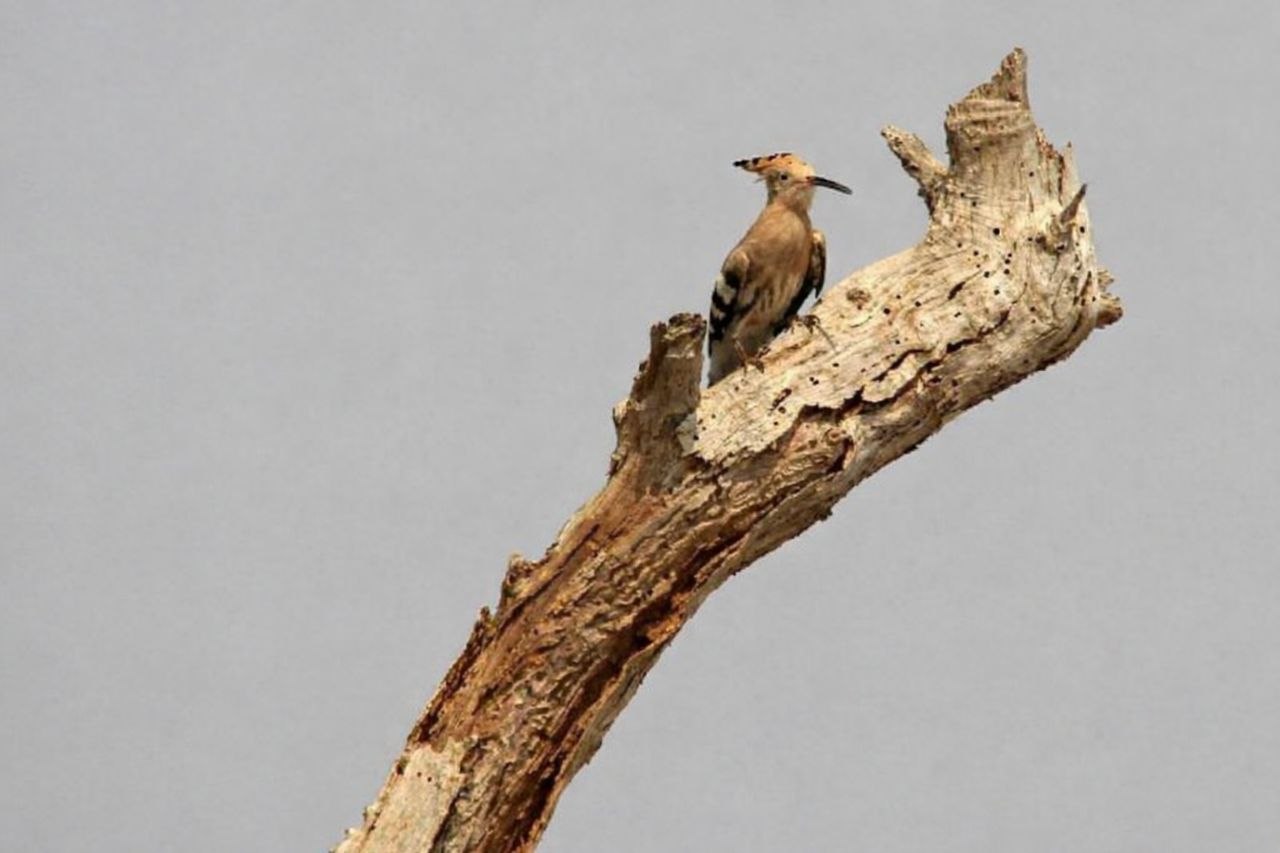
الوصف بالفصحى: طائرُ هدهدٍ يقف بسكونٍ فوق قمة جذع شجرةٍ يابسٍ
الوصف بالعامية السودانية: هدهد عندو ريش فوق راسه واقف مستكين فوق راس فرع  شجرة ناشف
التصنيف: Agriculture & Livestock